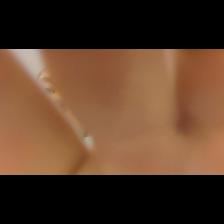
Label: Human